Jurassic

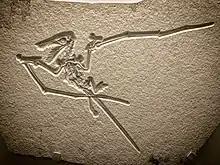

The earliest avialans, which include birds and their ancestors, appear during the Middle to Late Jurassic, definitively represented by "Archaeopteryx" from the Late Jurassic of Germany. Avialans belong to the clade Paraves within Coelurosauria, which also includes dromaeosaurs and troodontids. The Anchiornithidae from the Middle-Late Jurassic of Eurasia have frequently suggested to be avialans, but have also alternatively found as a separate lineage of paravians.